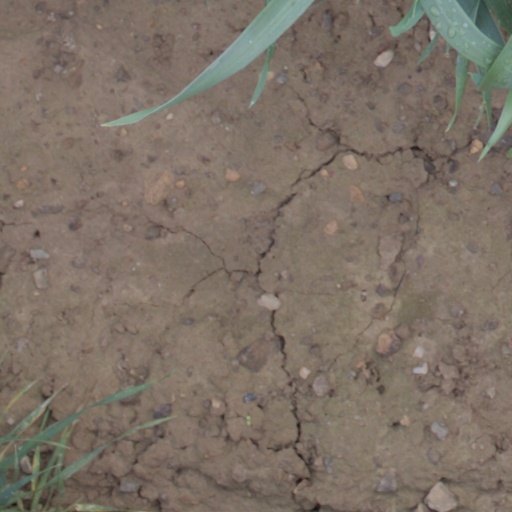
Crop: wheat